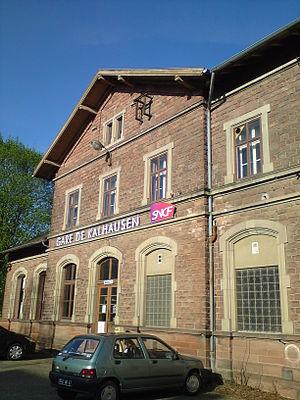
Gare de Kalhausen (France, Moselle)
Kalhausen est une commune française située dans le département de la Moselle, en Lorraine, dans la région administrative Grand Est. Le village fait partie du pays de Bitche et du bassin de vie de la Moselle-Est.
La gare de Kalhausen est une gare ferroviaire française de la ligne de Mommenheim à Sarreguemines, située sur le territoire de la commune de Kalhausen, dans le département de la Moselle, en région Grand Est.